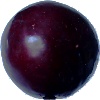
Label: Plum 2